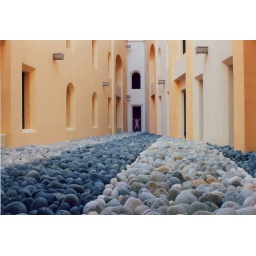
I loved this rock whatever-it-is and sent our youngest daughter down to pose in the window frame.